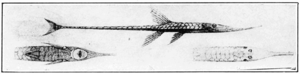
Le genre Farlowella, endémique à l'Amérique du Sud, regroupe plusieurs espèces de poissons de la famille des Loricariidae et de l'orde des Siluriformes. La forme des Farlowella ressemble un peu à celle des phasmes terrestres quant à leurs forme et coloration, leur permettant de se camoufler parmi leur environnement.